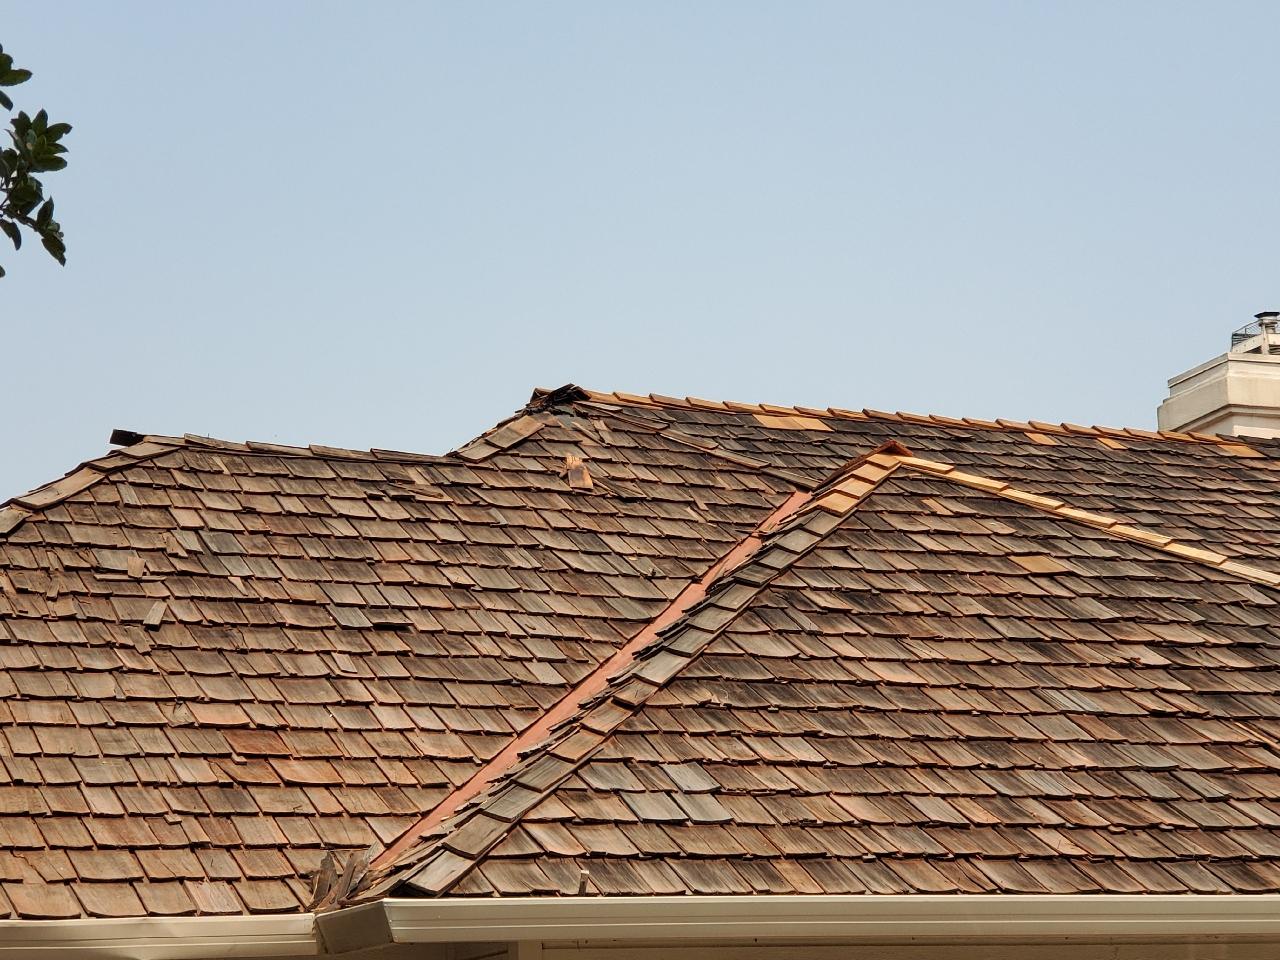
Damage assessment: affected